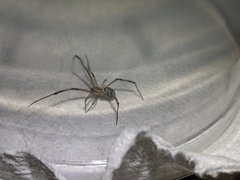
Species: Lactrodectus_hesperus